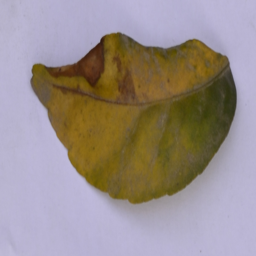
Plant part: leaf
Disease: greening